Trichomonas vaginalis

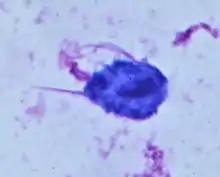
"Trichomonas vaginalis" May-Grünwald-Giemsa staining. The spike-like axostyle can be seen on the left.

"Trichomonas vaginalis" exists in only one morphological stage, a trophozoite, and cannot encyst (or form cysts.) This protozoan does not typically adhere to one shape, as in different conditions, the parasite has the ability to change. When in culture separate from the host, it usually displays a more "pear" or oval shaped morphology, but when present in a living host, specifically on the epithelial cells of the vaginal wall, the shape is more "amoeboid". It is slightly larger than a white blood cell, measuring 9 × 7 μm. In both forms, "Trichomonas vaginalis" has five flagella – four protruding from the front or anterior of the parasite and the fifth on the back or posterior end. The functionality of the fifth flagellum is not known. In addition, a barb-like axostyle projects opposite the four-flagella bundle. All of these flagella are connected to an "undulating" membrane. The axostyle may be used for attachment to surfaces and may also cause the tissue damage seen in trichomoniasis. The nucleus is usually elongated, and is located near the anterior end of the protozoan within the cytoplasm which contains many hydrogenosomes (closed-membrane organelle with the ability to produce both adenosine triphosphate and hydrogen while in anaerobic conditions.)